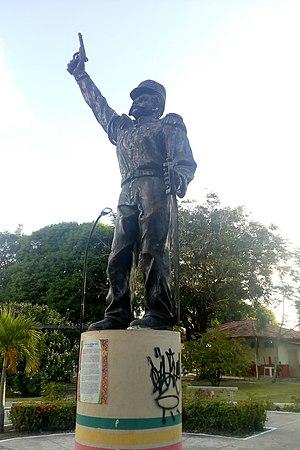
Monument Cabralzinho, situé dans le Centre historique de la ville de Macapá.